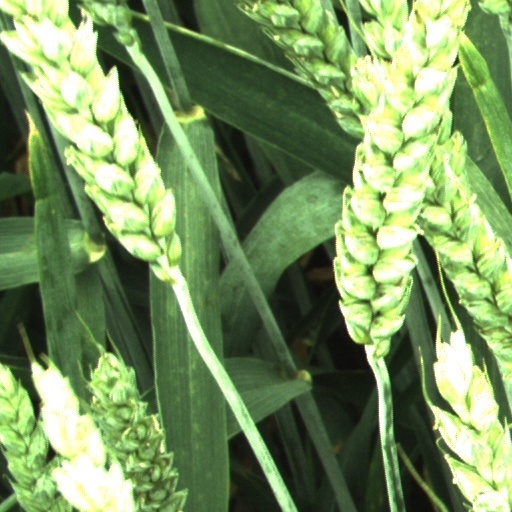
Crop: wheat